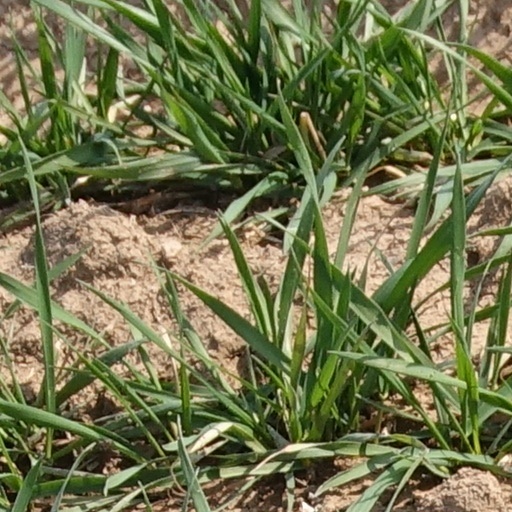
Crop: wheat